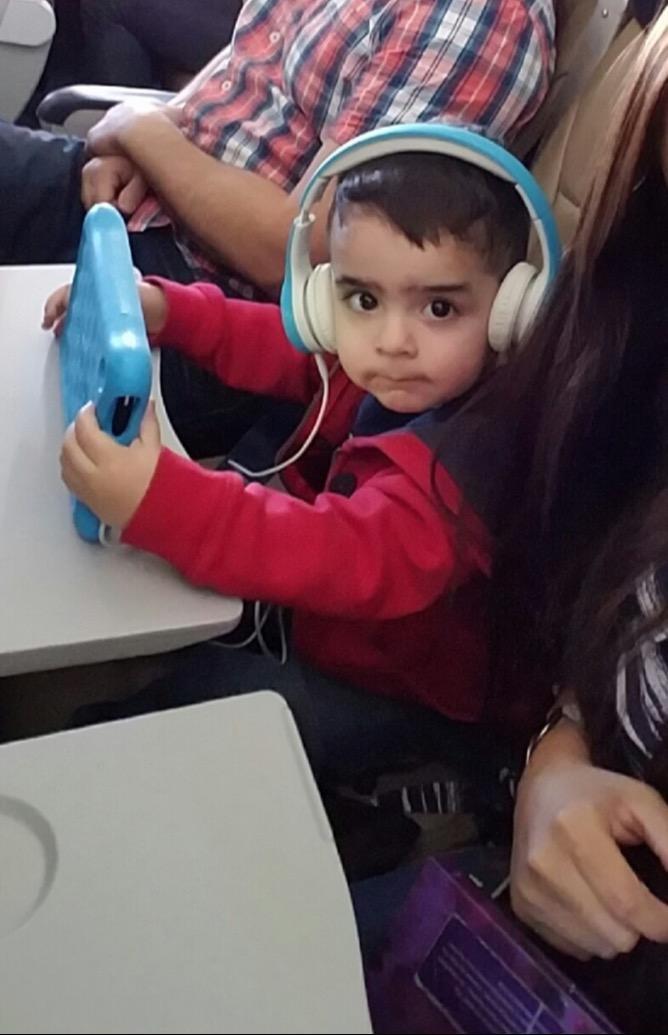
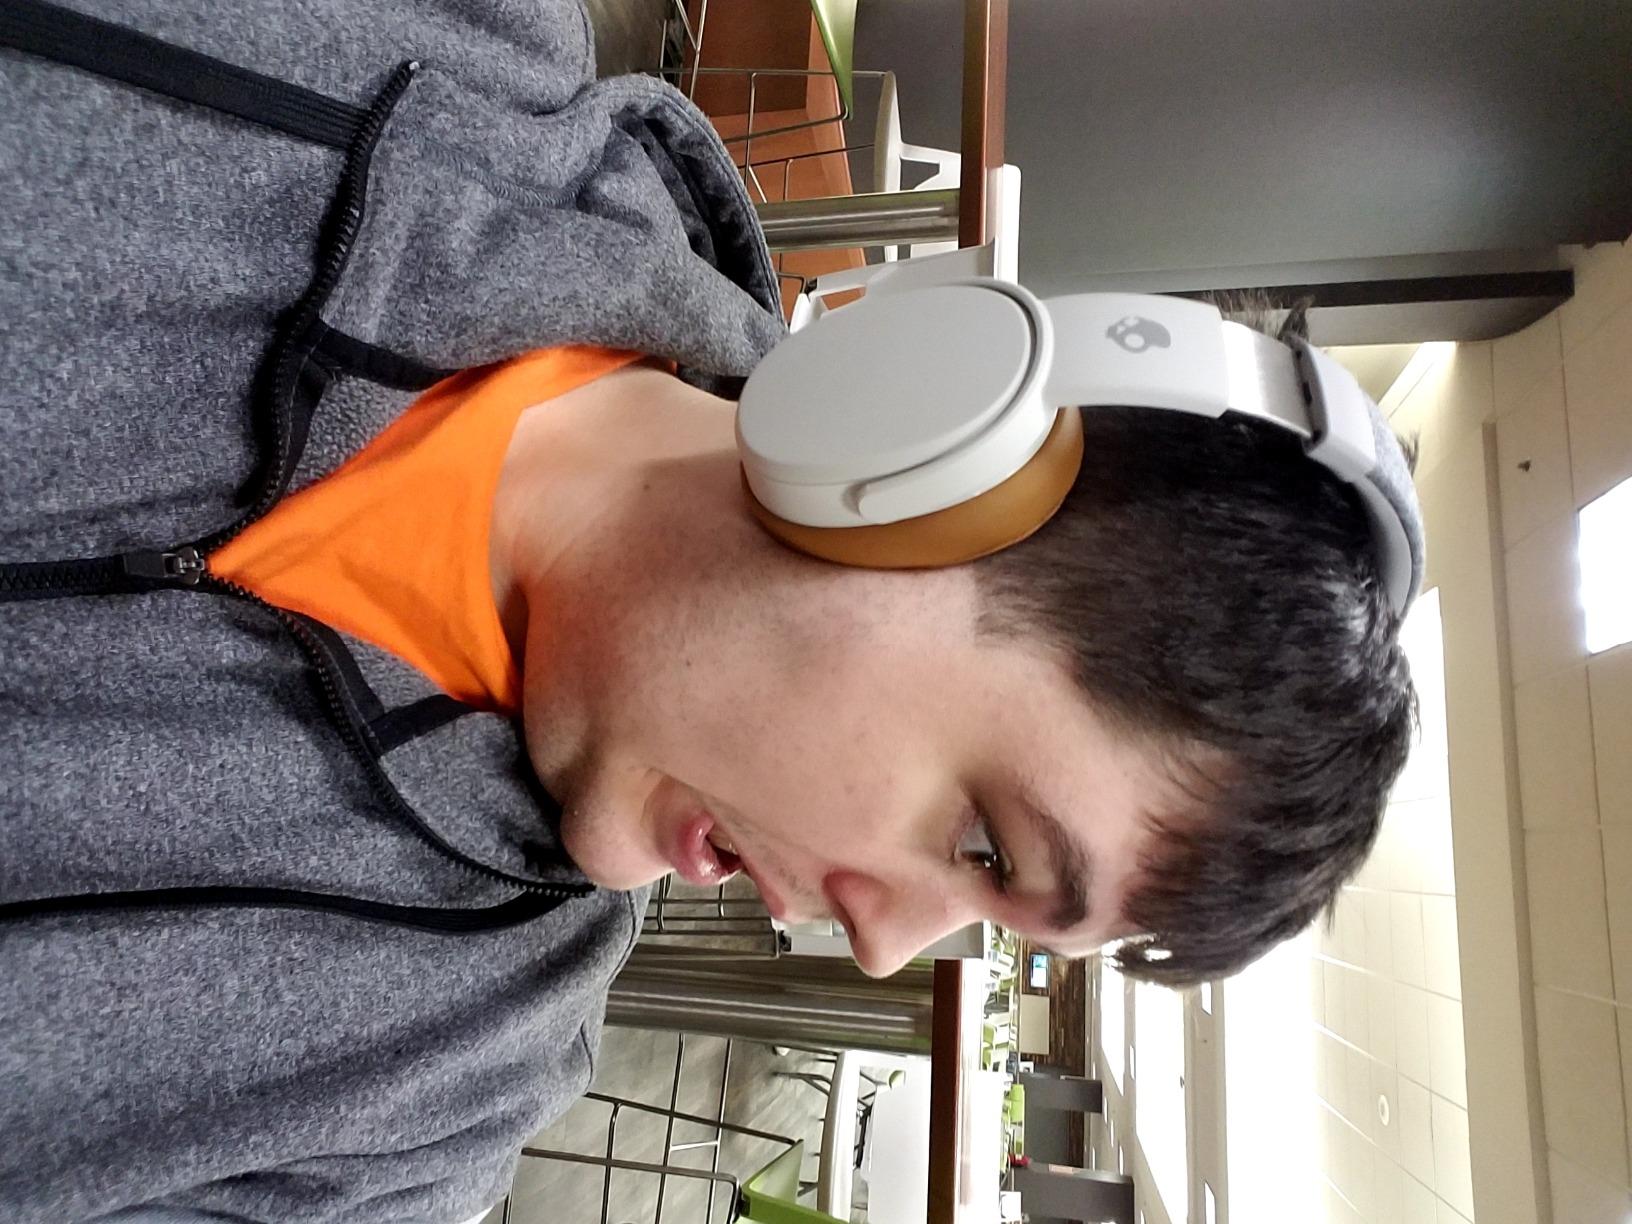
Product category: headphones
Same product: no